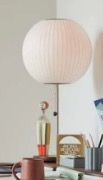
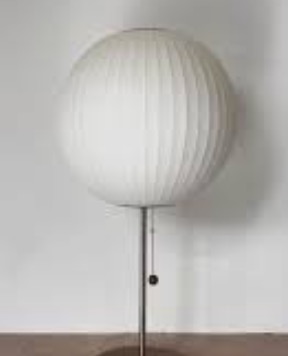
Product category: misc
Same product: yes